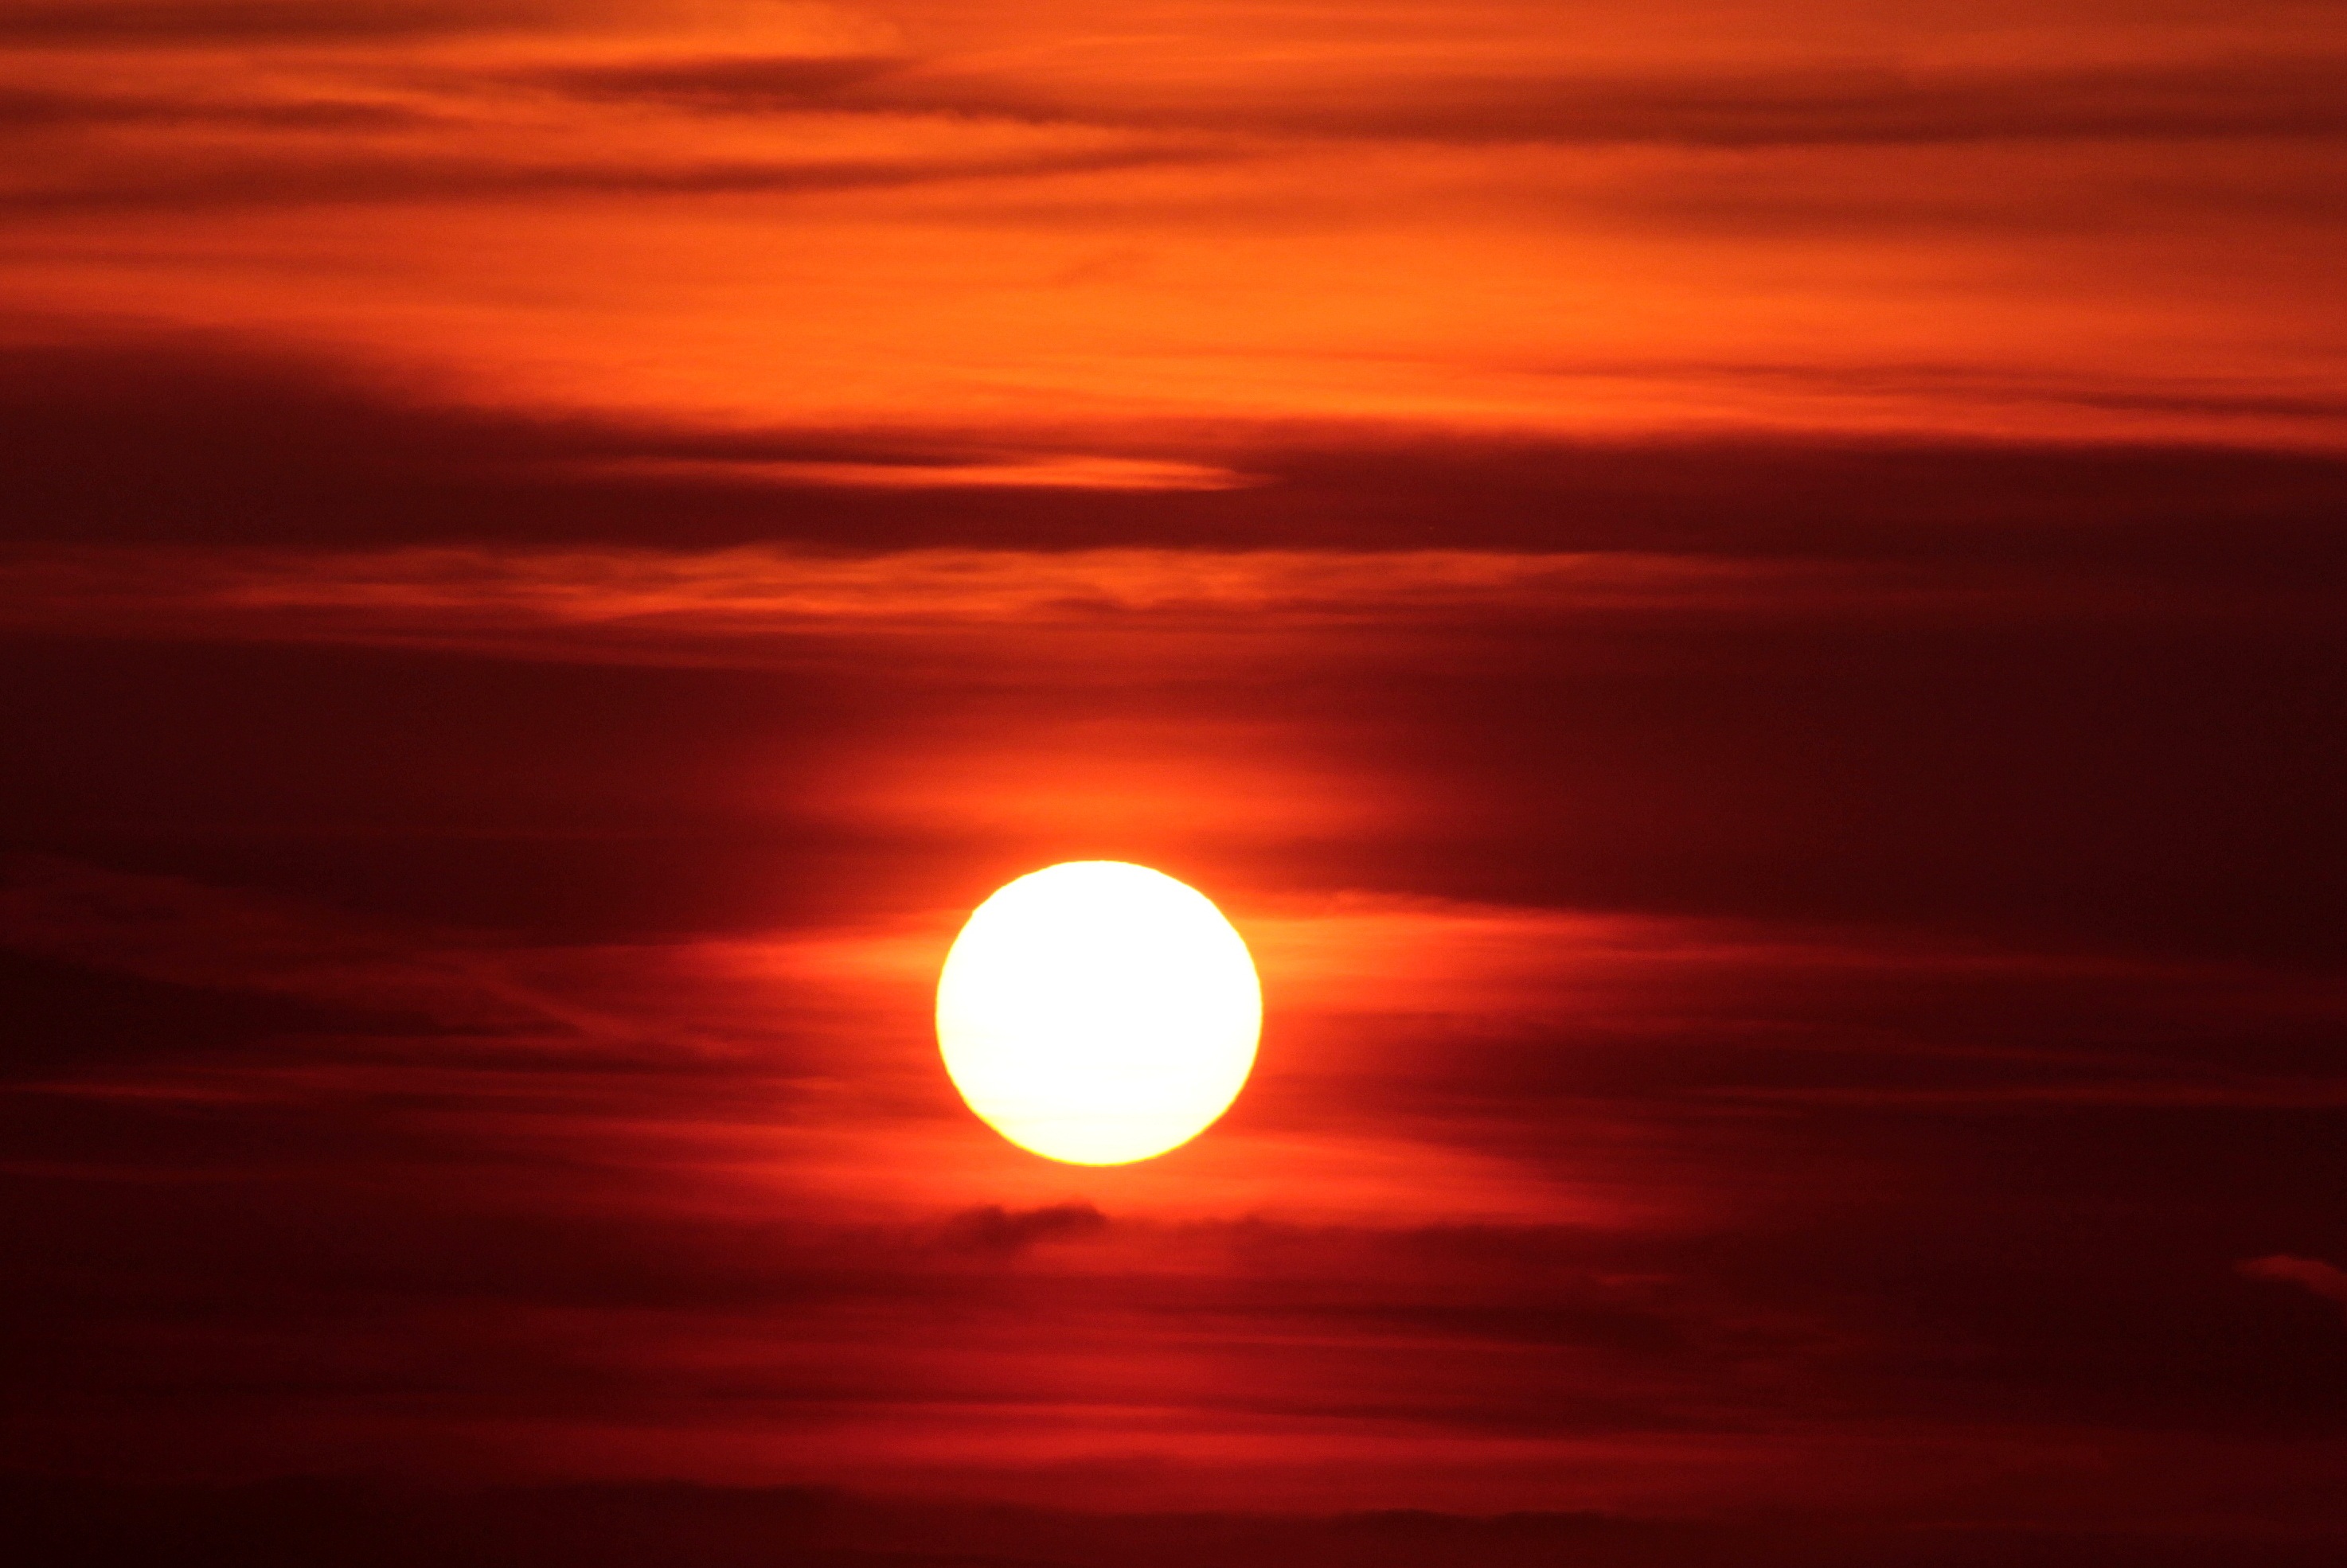
nature, horizon, cloud, sky, sun, sunrise, sunset, sunlight, dawn, atmosphere, dusk, romance, abendstimmung, afterglow, evening sky, setting sun, astronomical object, red sky at morning